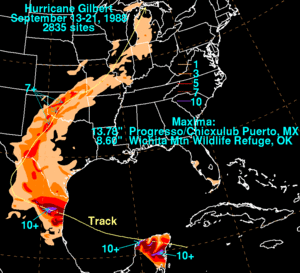
L'ouragan Gilbert est un cyclone tropical de catégorie 5 sur l'échelle de Saffir-Simpson formé dans l'Atlantique du 8 septembre au 19 septembre 1988. Il affecta la Jamaïque, les îles Caïmans, le Mexique et les États-Unis, occasionnant 341 décès et 5,5 milliards de dollars américains de dégâts.